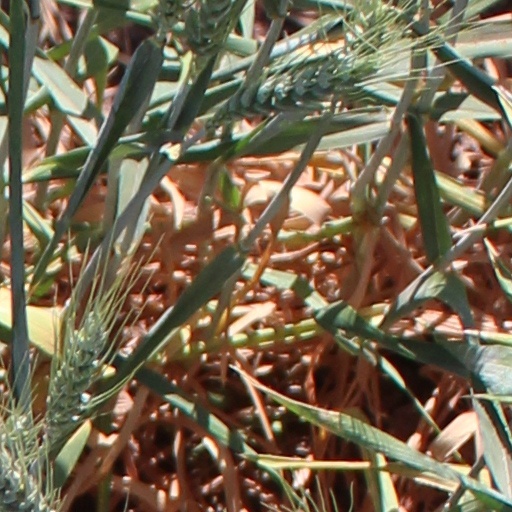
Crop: wheat